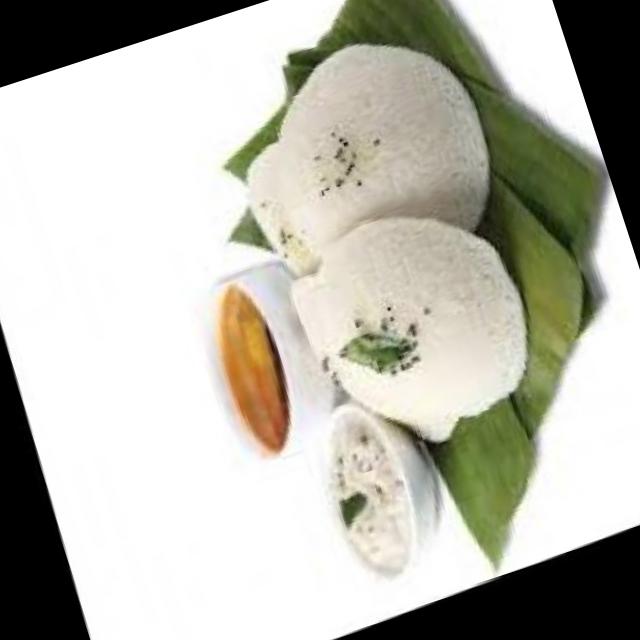
Dish: idli